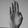
ASL letter: B